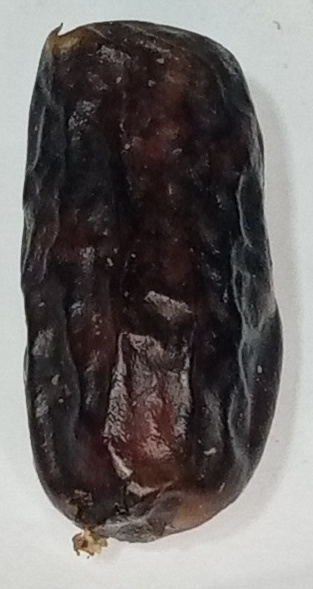
Variety: gajar
Size: medium
Grade: grade-2